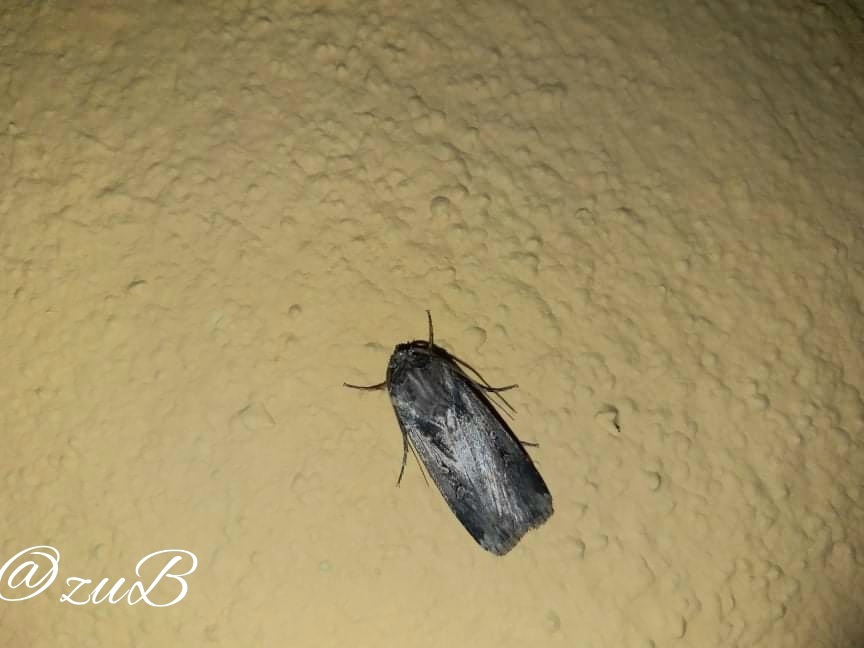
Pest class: cutworms